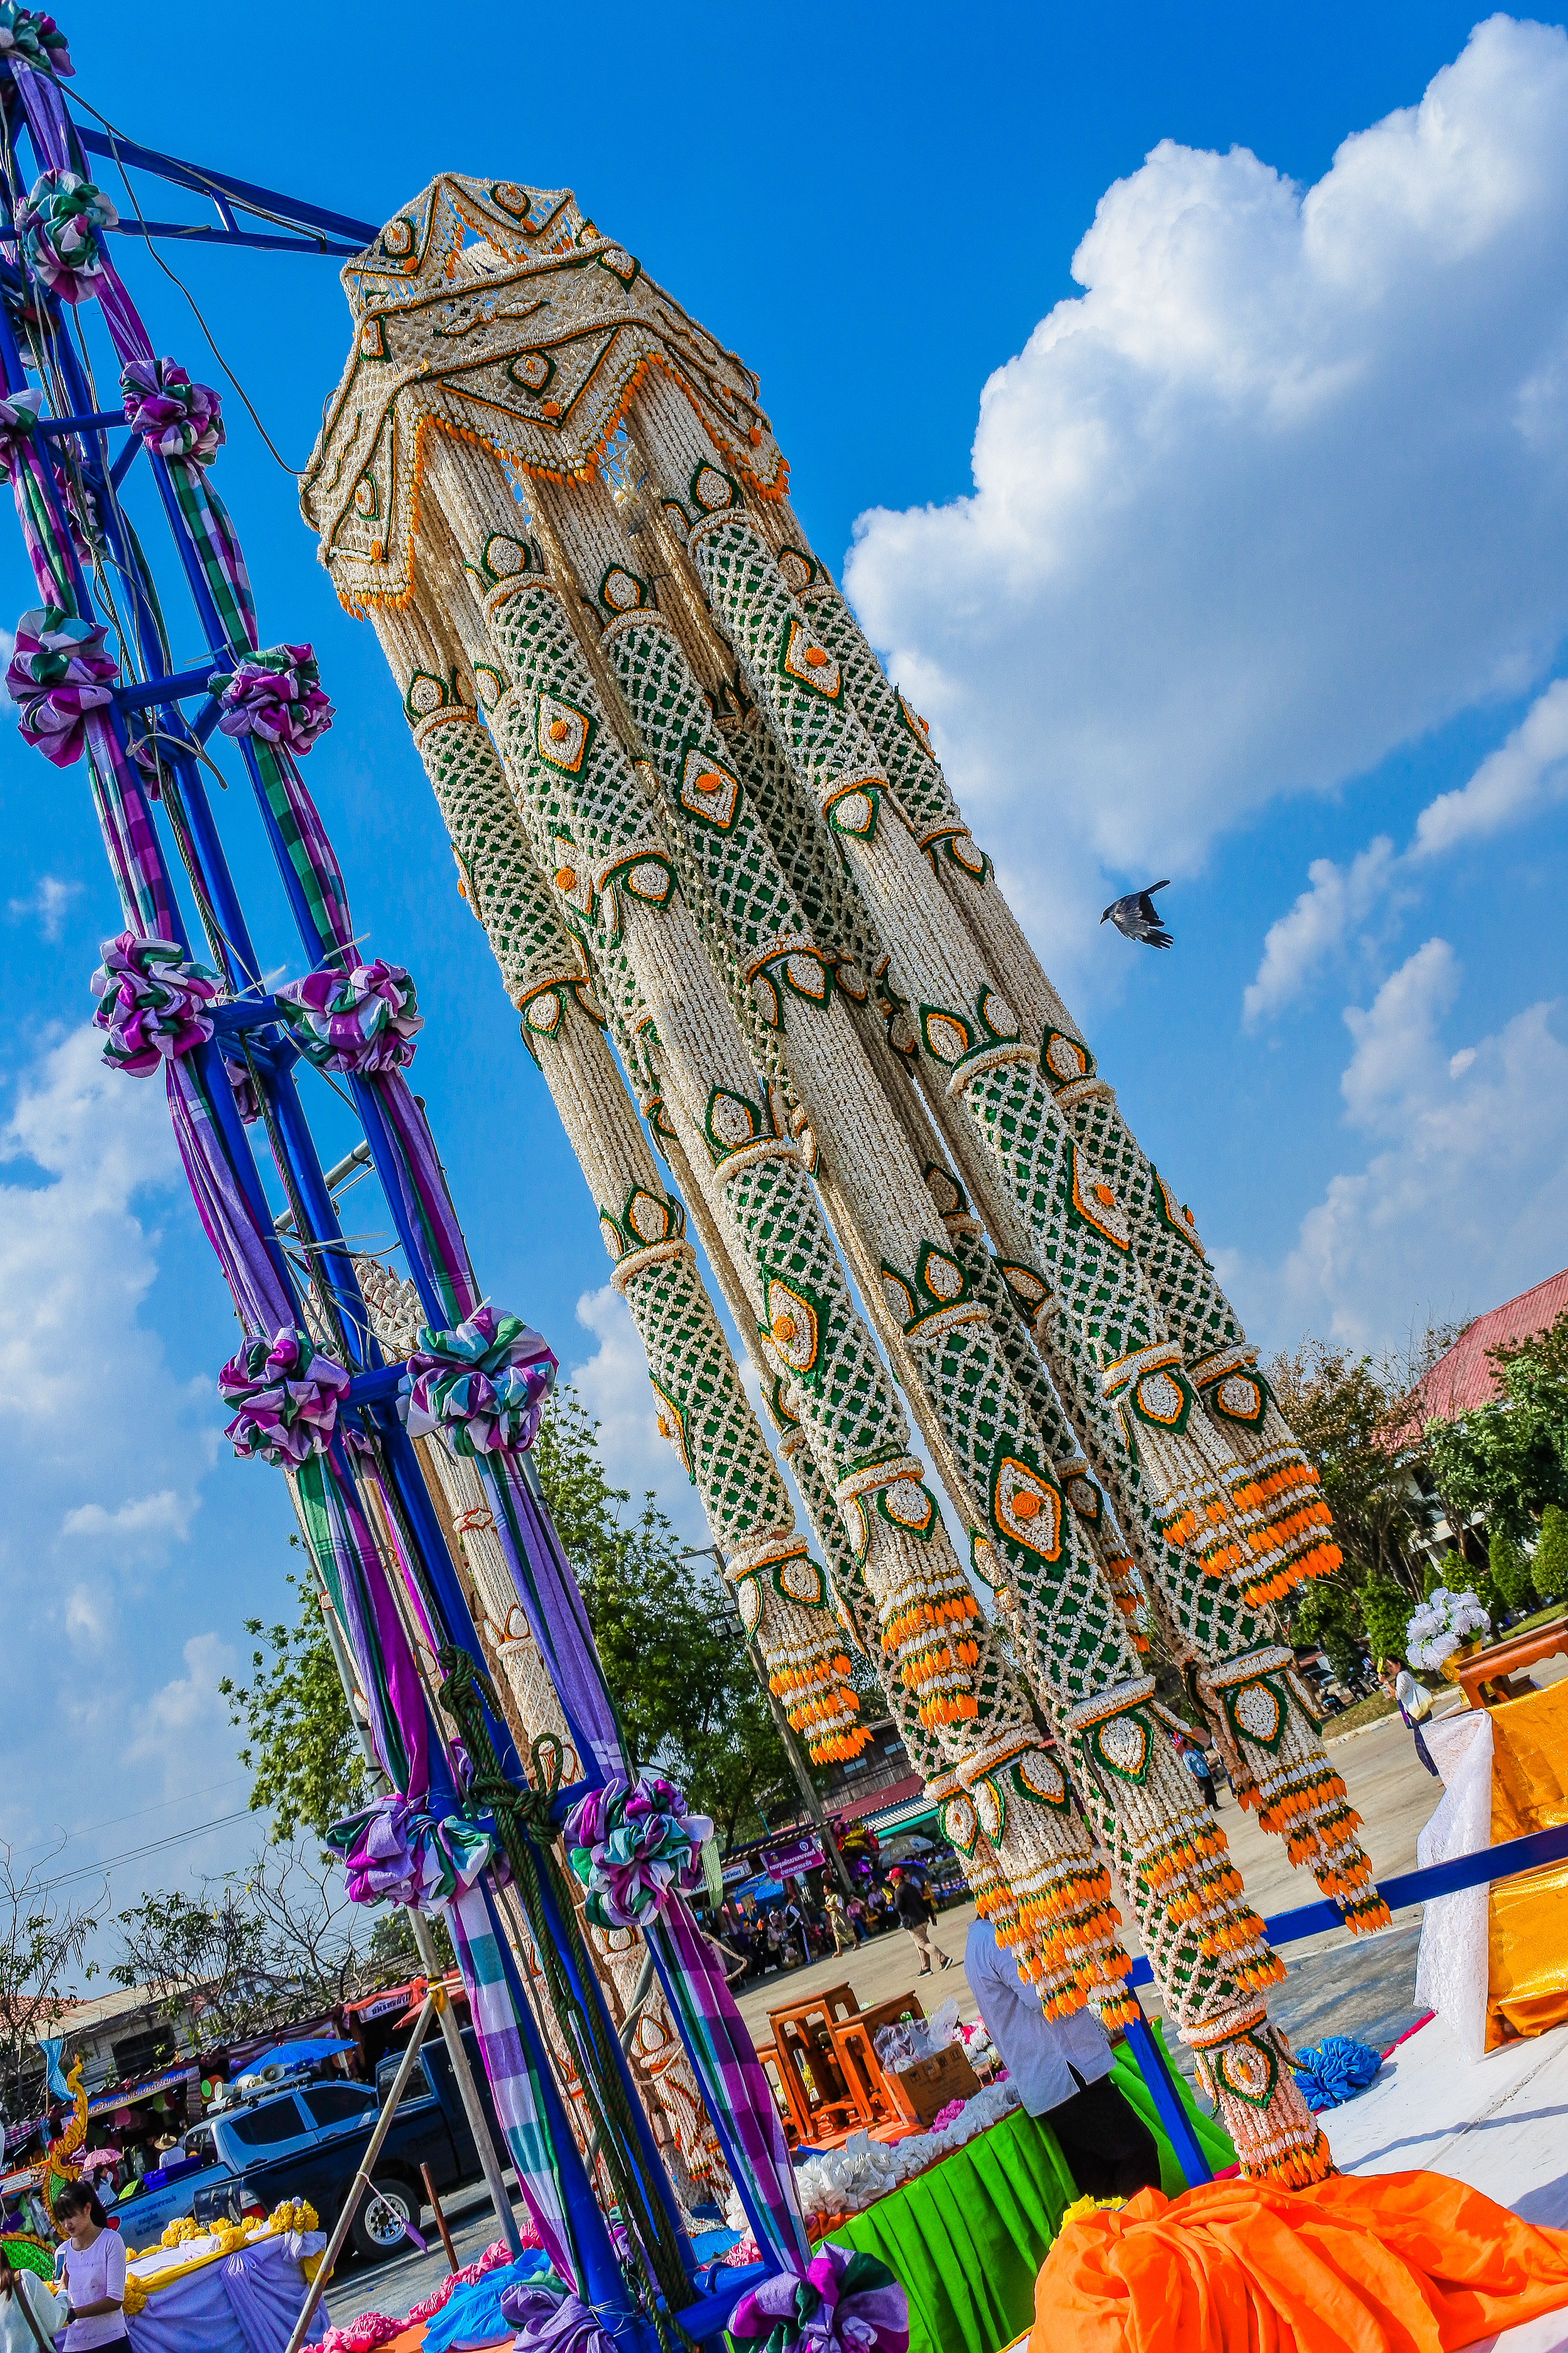
decorate, adoration, garland, sacrifice, beautify, believe, parade, buddhism, rice, adorn, strange, religion, marchers, amazing, garlands, handmade, landmark, blue, sky, amusement ride, daytime, amusement park, architecture, fun, tourist attraction, urban area, fair, metropolitan area, leisure, festival, recreation, city, event, carnival, building, nonbuilding structure, crane, vacation, park, world, metropolis, tourism